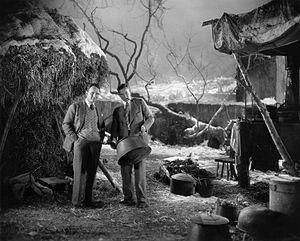
L'Heure suprême est un film américain réalisé par Frank Borzage, sorti en 1927.
Frank Borzage est un acteur et un réalisateur américain né le 23 avril 1893 à Salt Lake City, mort le 19 juin 1962 à Hollywood. Les Français ont tendance à prononcer [Bɔrzɛjdʒe], alors que cela se prononce [Bɔrzegi], anglicisme pour Borzaga qui était le vrai nom de son père, d'origine italienne.